Count of Torres Vedras

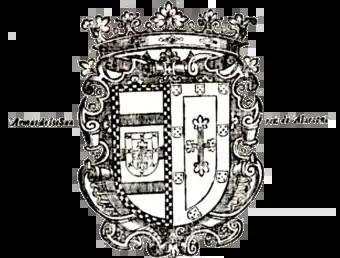

The Counts of Torres Vedras used the arms of the Spanish Alarcón family, as used by the Lords of Valverde, impaled with those of the Soares de Albergaria lineage in Portugal.